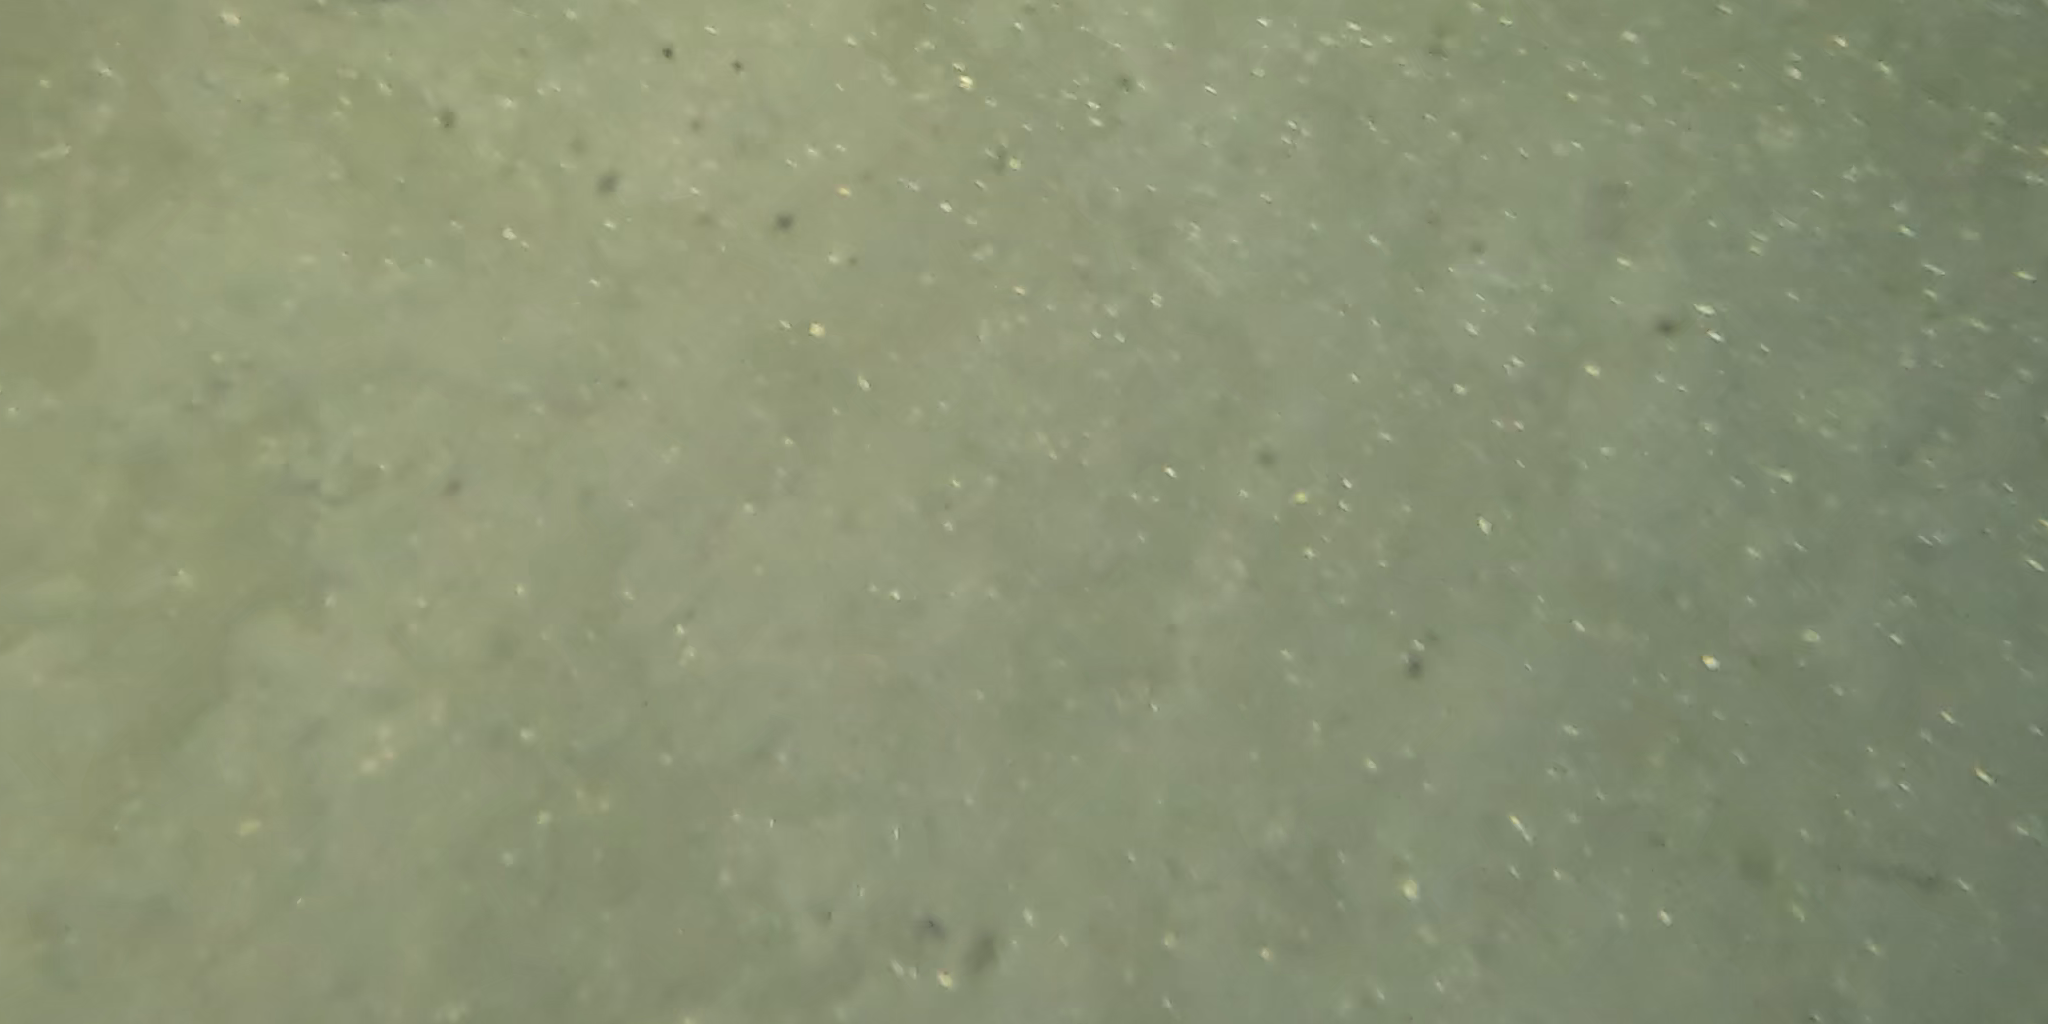
Seabed habitat: sand